5th Alpini Regiment

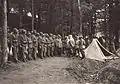
Alpini before the Battle of Mount Ortigara in June 1917

In October 1915, the 1st and 2nd Alpini volunteers companies were merged and formed the 1st Volunteer Unit, which fought on the glaciers of the Ortler group. At the beginning of the war the 5th Alpini Regiment had formed the Autonomous Company "Garibaldi" with experienced skiers and climbers. In summer 1915, the company, which consisted of approximately 300 men, was based at the mountain hut "Garibaldi" in the Adamello group and tasked with defending the high altitude mountain passes on the glaciers of the Adamello group. By the end of 1915 the company had grown to almost 600 men. On 20 April 1916, the company was reorganized as the Autonomous Battalion "Garibaldi". The battalion consisted of three companies numbered 1st, 2nd, and 3rd. The battalion was deployed on the glaciers below Monte Mandrone in the Adamello group and continued to patrol the glaciers in the area. On 6 September 1916, the battalion lost its autonomy, was renamed Alpini Battalion "Monte Mandrone", and assigned to the 5th Alpini Regiment. The battalion's companies were renumbered 159th, 160th, and 161st. As the battalion was associated with the Alpini Battalion "Morbegno" its troops wore a white "Nappina".